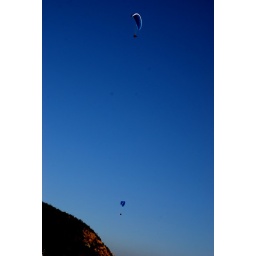
birds in the sky